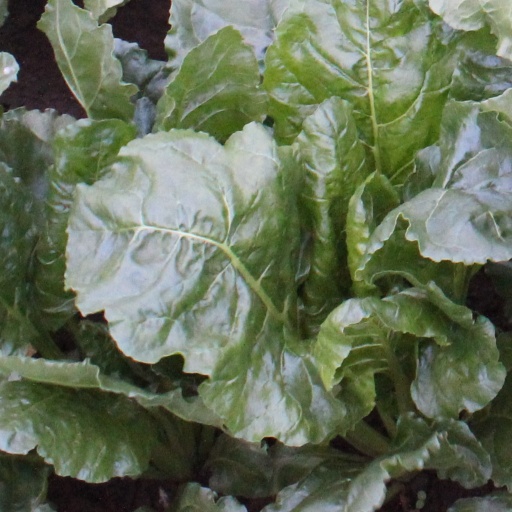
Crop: sugar beet